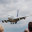
Label: airplane